The Last Sam Weiss

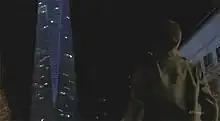
Peter Bishop looks at the future One World Trade Center

"The Last Sam Weiss" is the penultimate episode of the third season of the Fox science fiction television series "Fringe", and the 64th episode overall. The storyline follows the continuing disintegration of the prime universe, as the Fringe team races to prevent the destruction of their world. FBI agent Olivia Dunham recruits Sam Weiss for help while Peter recovers from touching the doomsday machine in the .